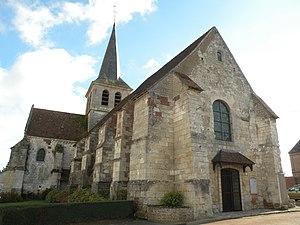
église Saint-Martin d'Haudivillers
Haudivillers est une commune française située dans le département de l'Oise en région Hauts-de-France.